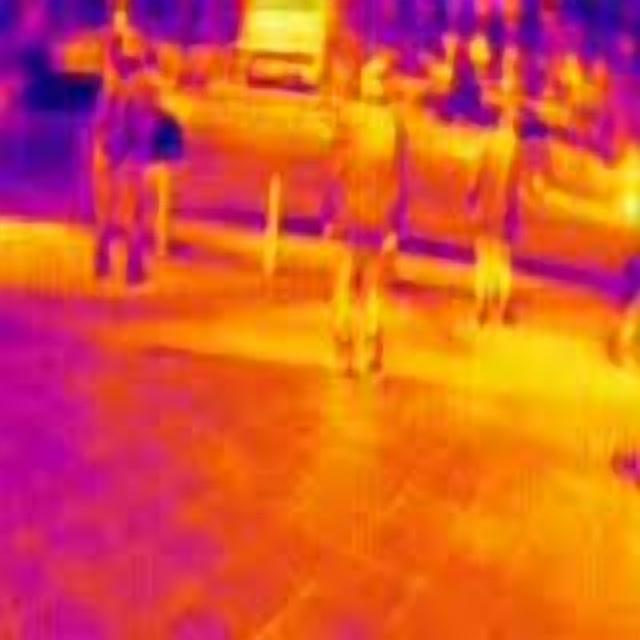
Detected objects:
label: person
label: person
label: person